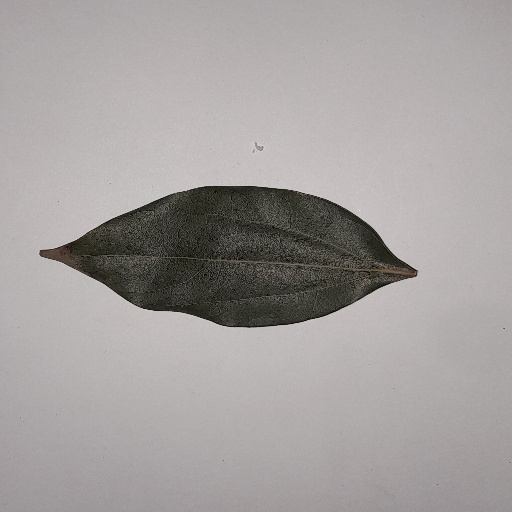
Species: Camphor
Leaf condition: Bacterial Spot